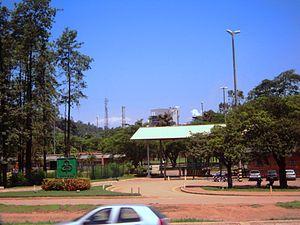
Belo Oriente est une municipalité brésilienne de l'État du Minas Gerais et la Microrégion d'Ipatinga.